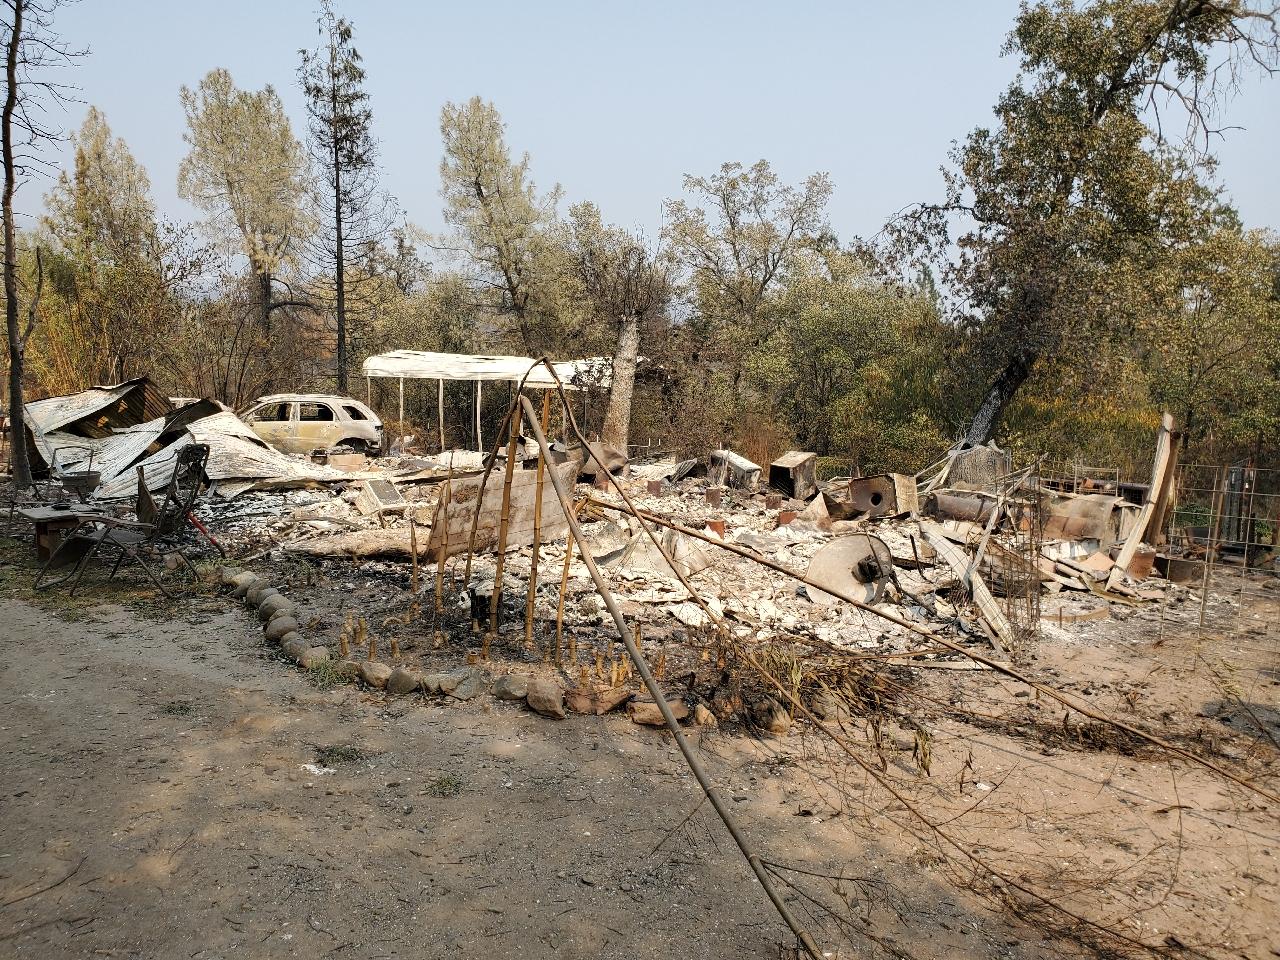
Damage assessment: destroyed